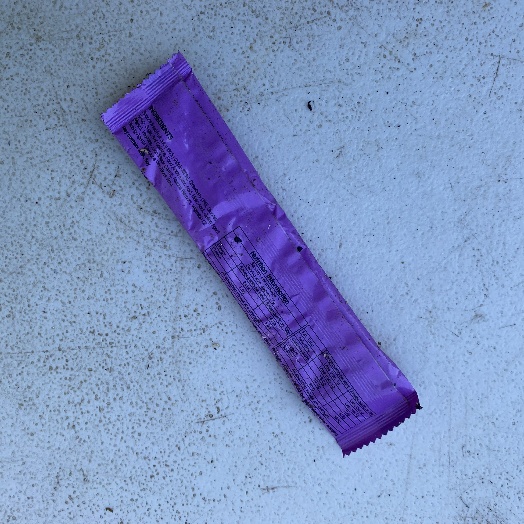
Label: Plastic